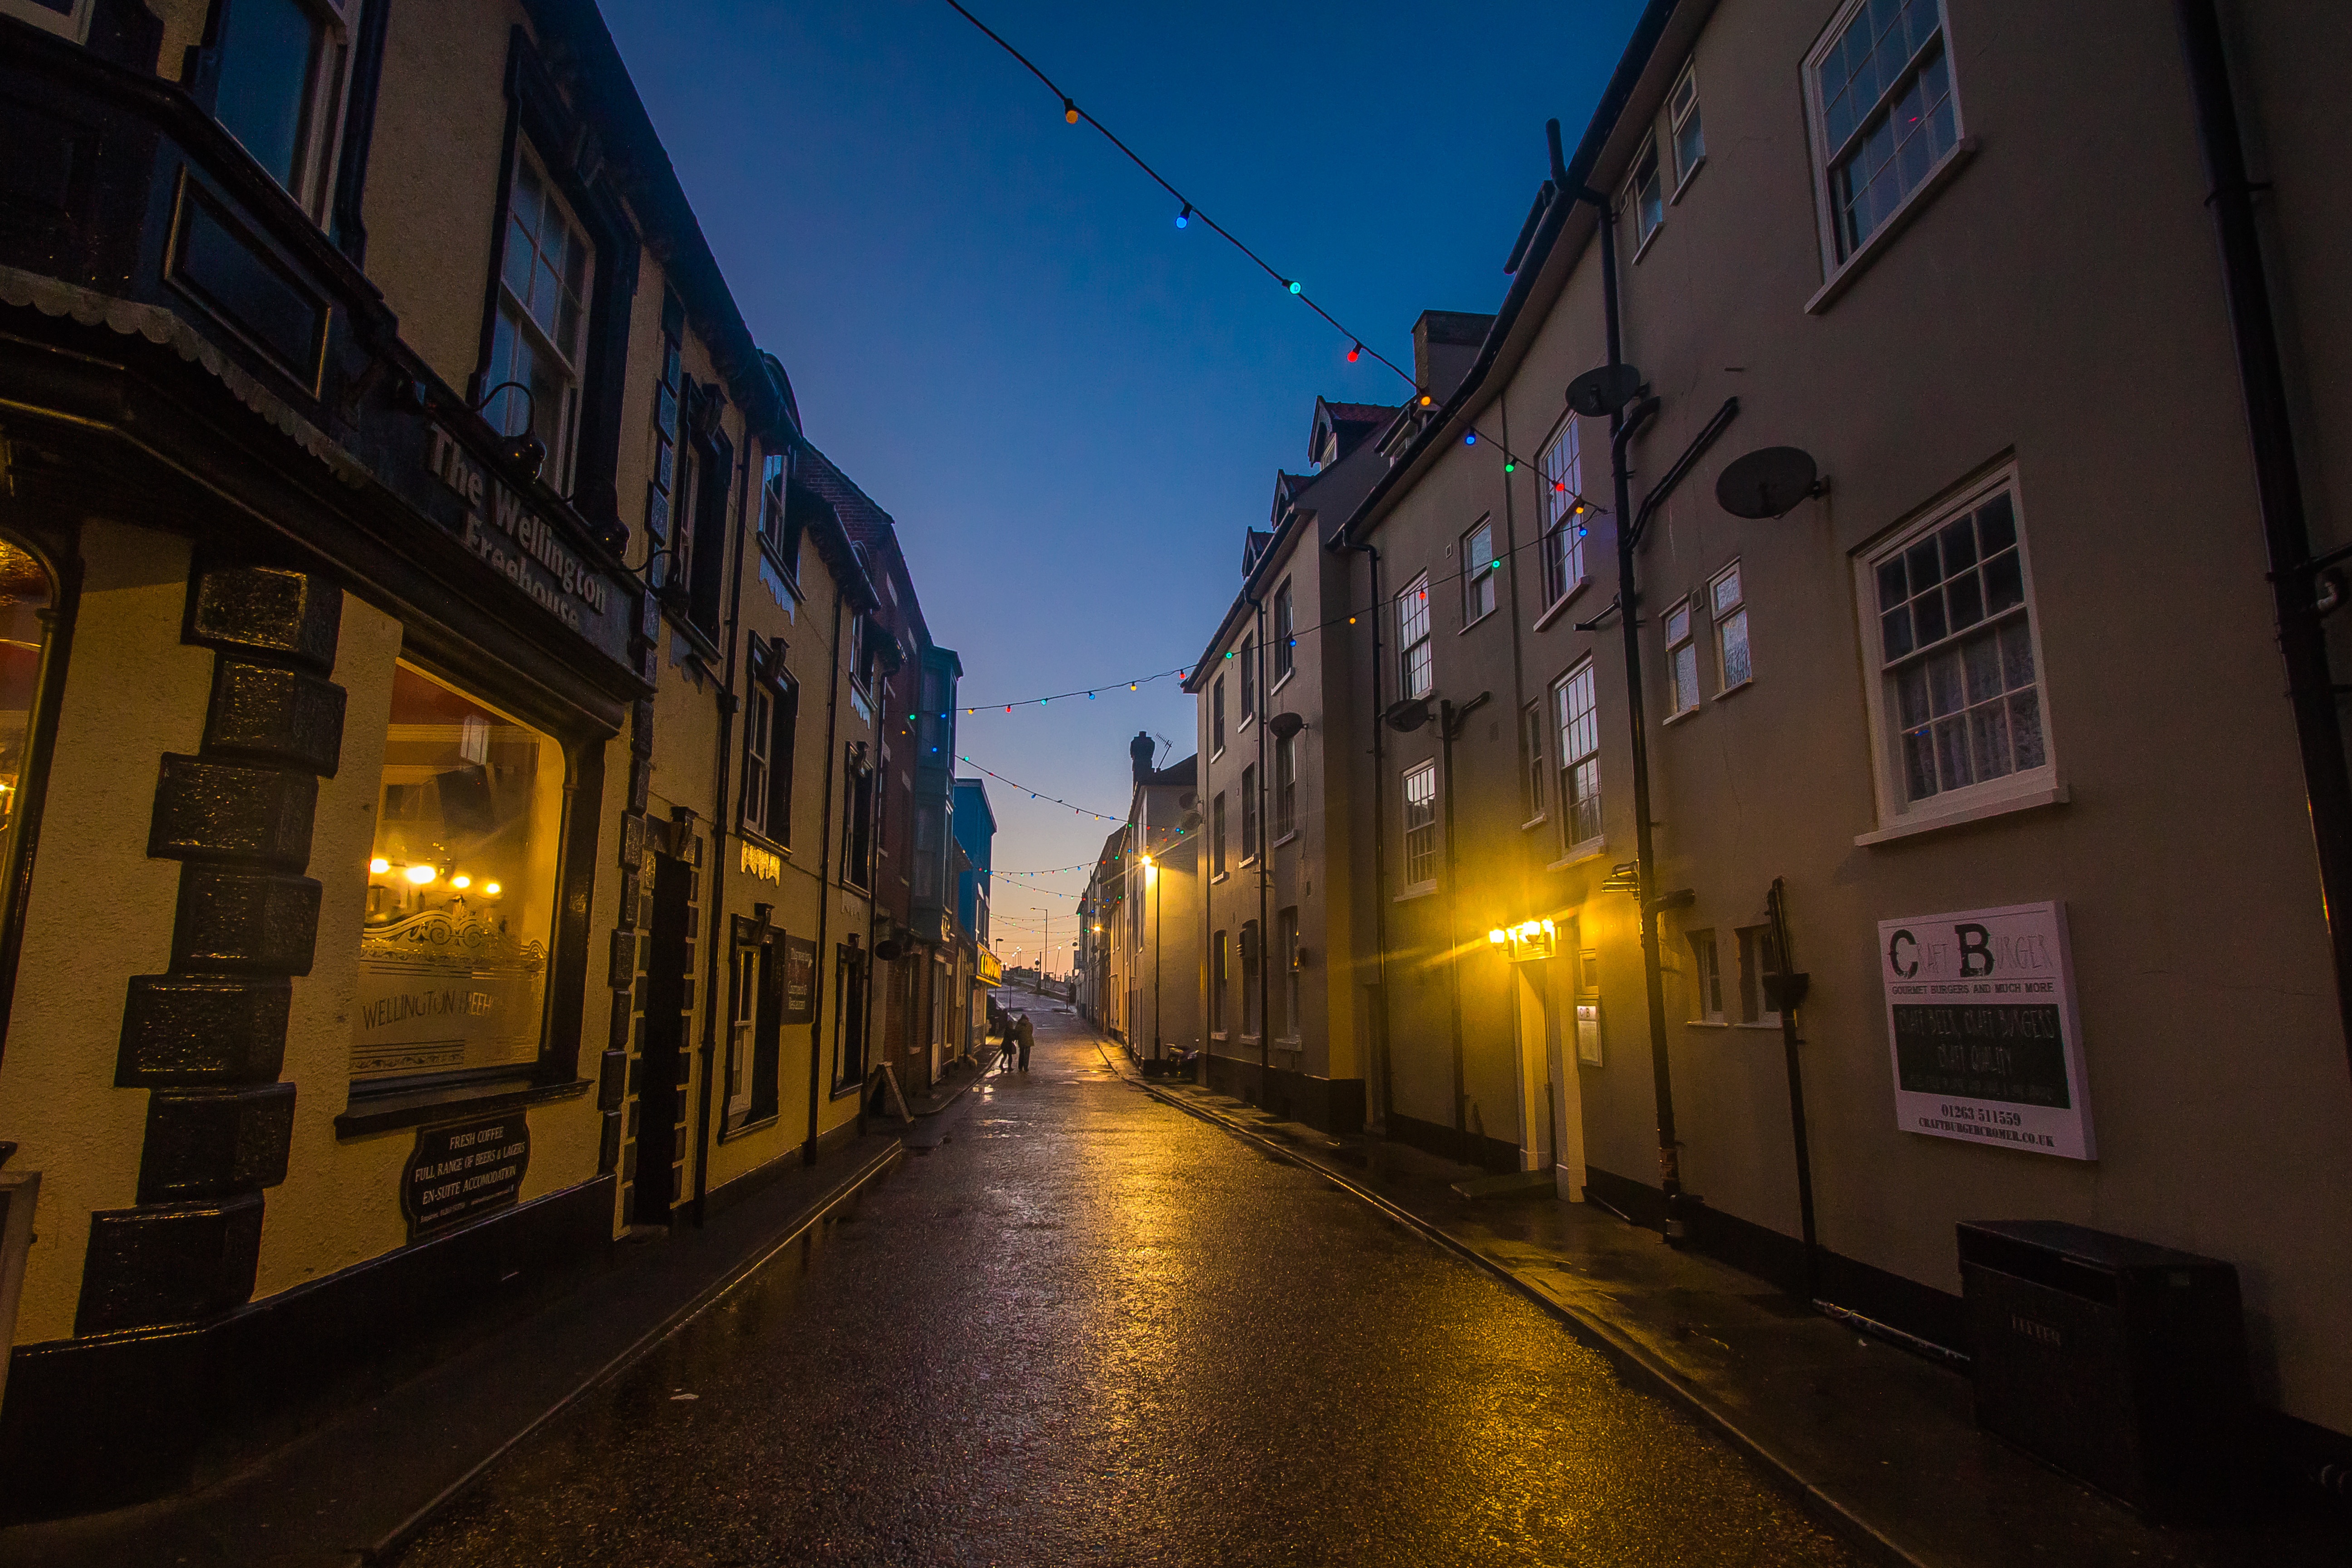
light, road, street, night, morning, town, alley, city, cityscape, downtown, evening, lane, lighting, in the evening, england, infrastructure, cromer, neighbourhood, urban area